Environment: real
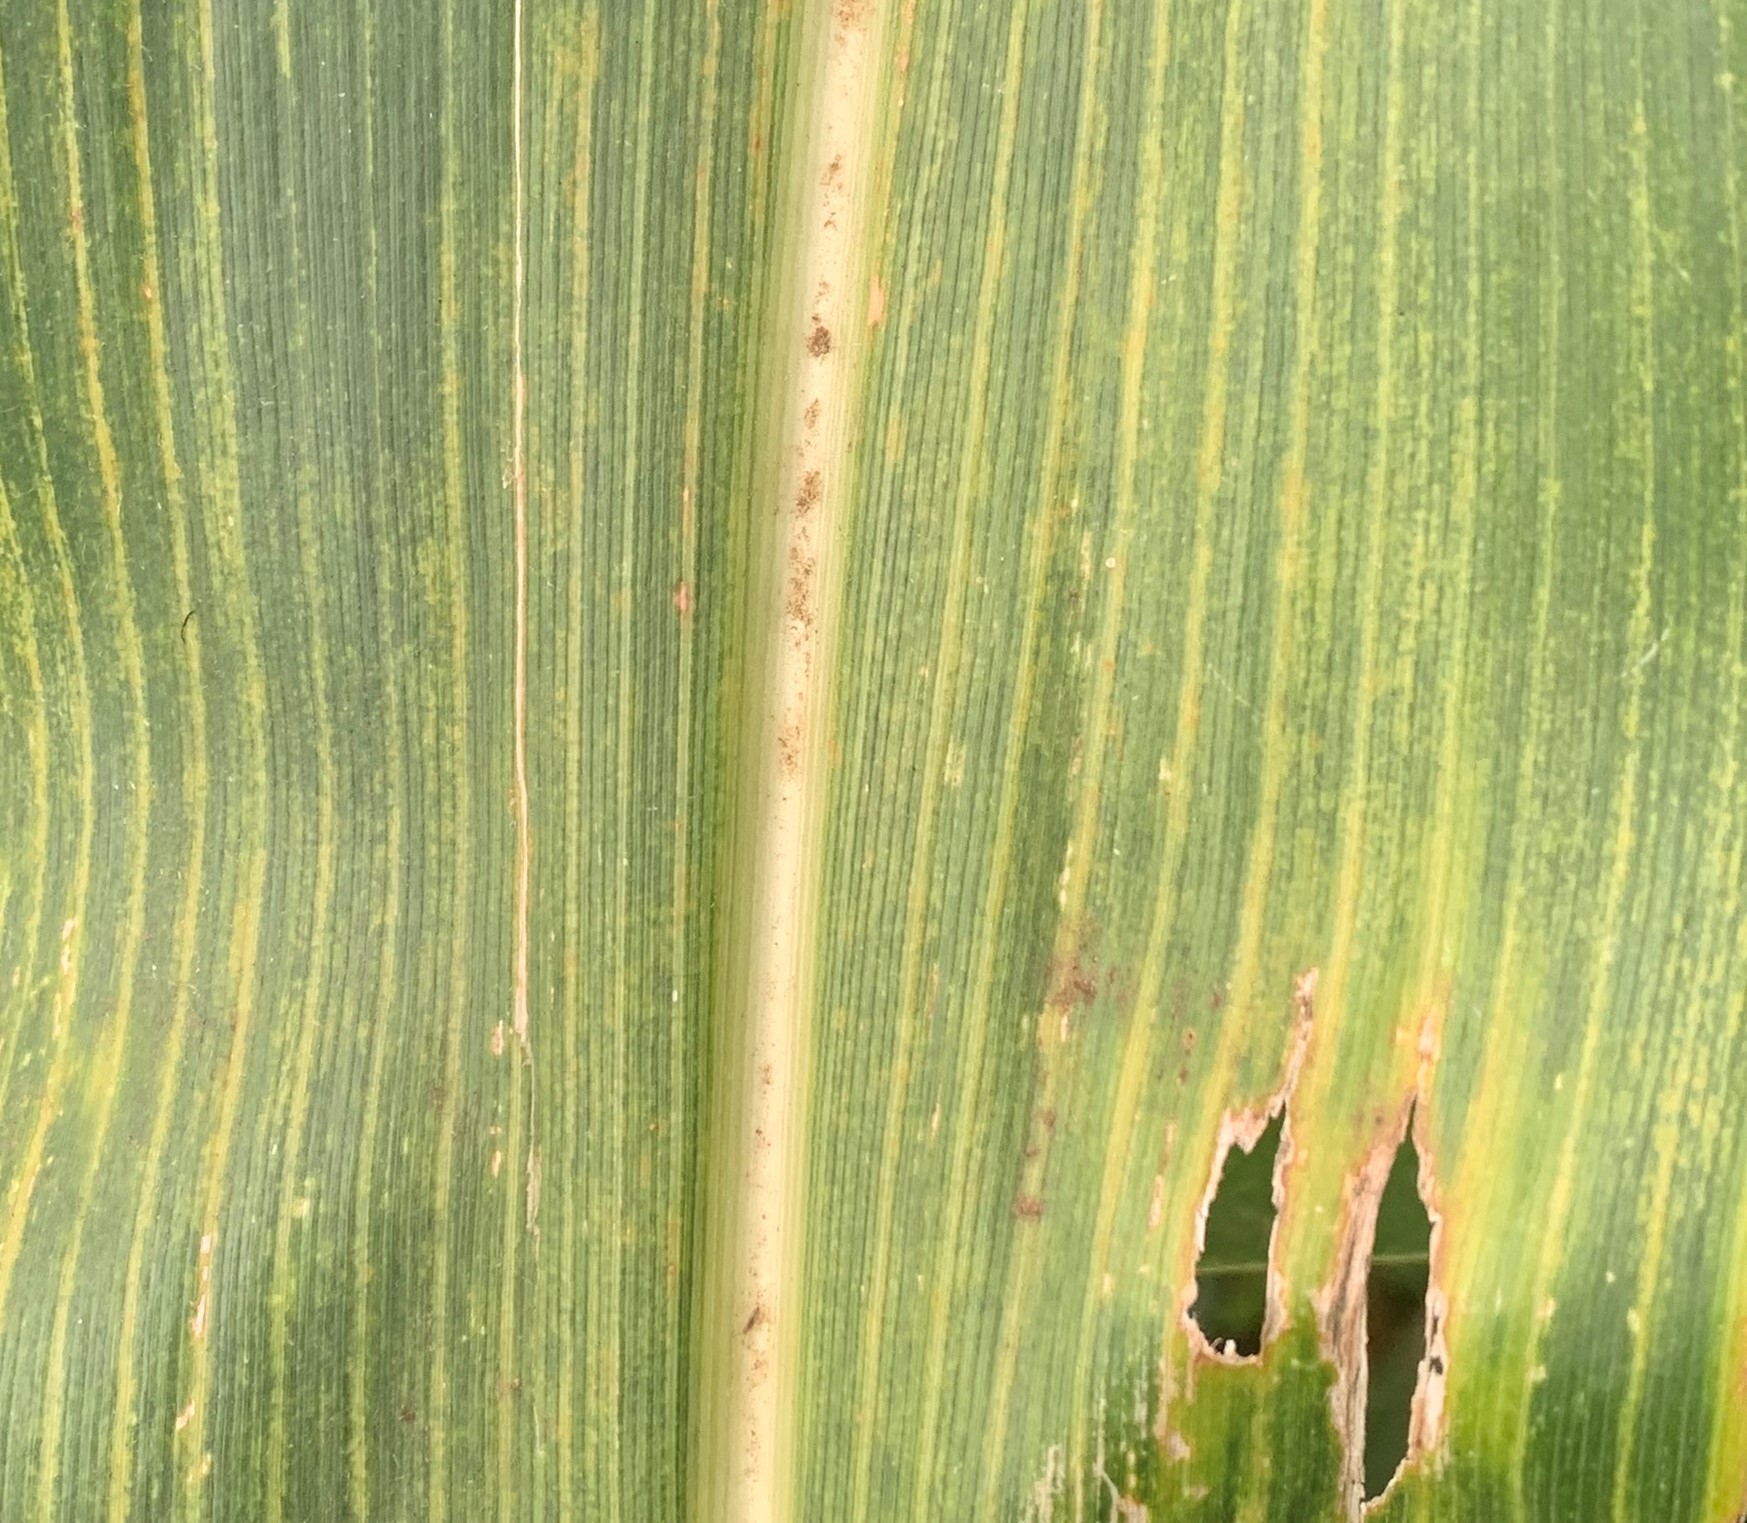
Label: lethal_necrosis